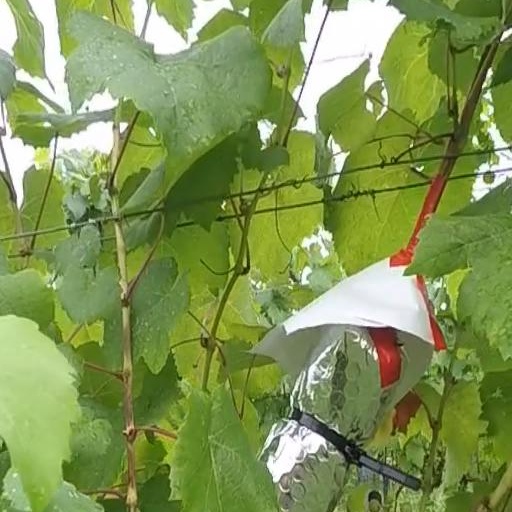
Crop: grape